Dolly (1987 TV series)

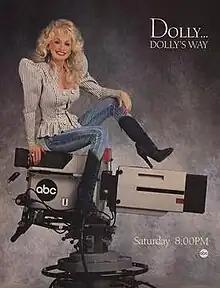
Promotional poster for the series

Dolly is an American variety show starring Dolly Parton that aired on ABC from September 27, 1987 to May 7, 1988. Guest stars included Tammy Wynette, Merle Haggard, Tyne Daly, Bruce Willis, Emmylou Harris, Linda Ronstadt, Tom Petty, Juice Newton, Tom Selleck, the Neville Brothers, Dudley Moore, and Oprah Winfrey. Tyne Daly's appearance on the show, in which she sang a duet with Parton, directly led to Daly being cast in the lead role in the 1989 Broadway production of "Gypsy".